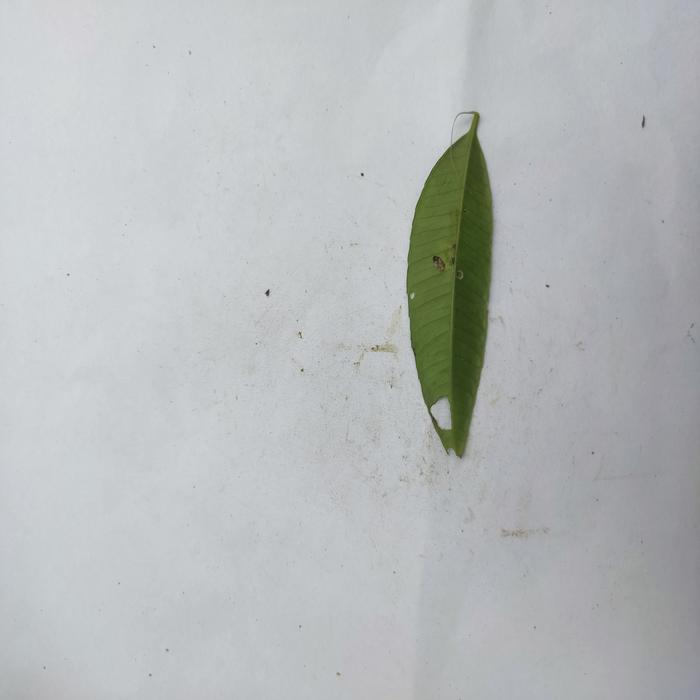
Crop: Hog Plum
Leaf condition: Anthracnose